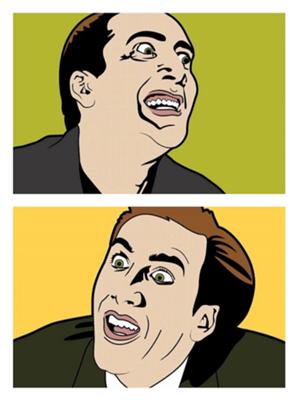
回答: 「あの頃はー!」「はっ!」